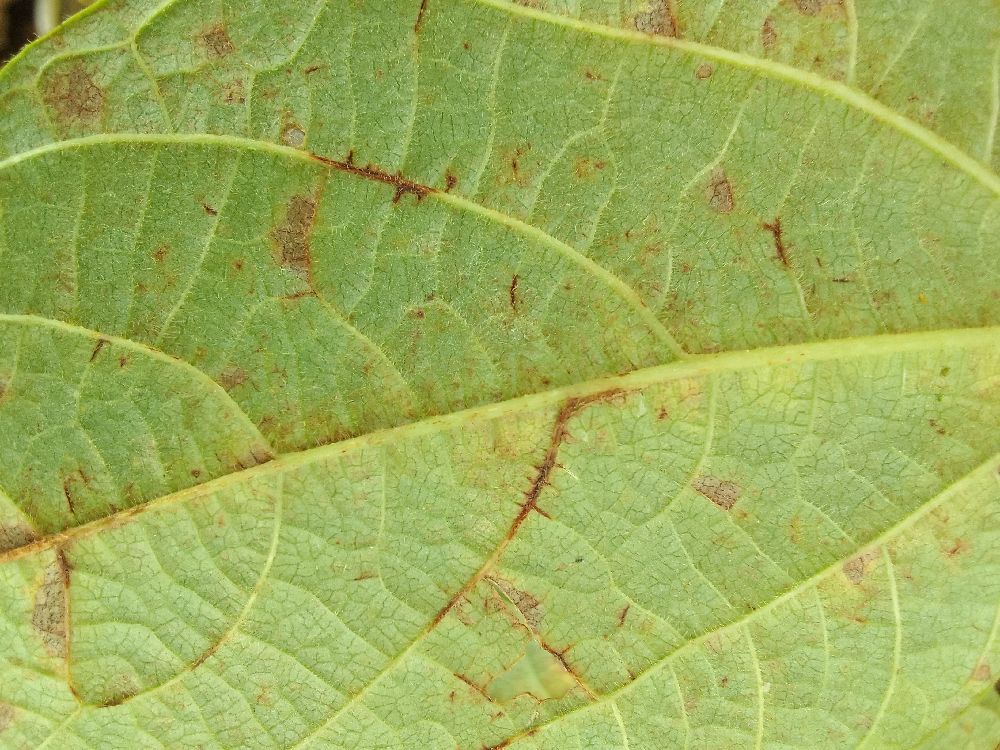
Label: anthracnose